St. George's Church, Bauska

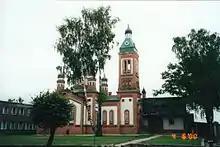
St. George's Church in Bauska

St. George's Church is a Latvian Orthodox church in Bauska, Latvia.